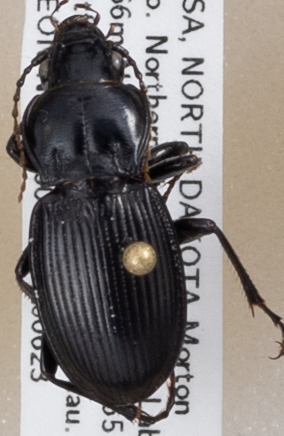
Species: Cyclotrachelus torvus
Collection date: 2020-06-23
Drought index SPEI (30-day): -2.09
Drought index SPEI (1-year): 0.54
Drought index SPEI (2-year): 1.28